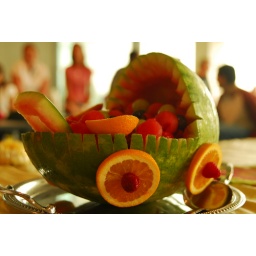
Baby Carriage fruit bowl by Amishi